List of National Defence Academy alumni

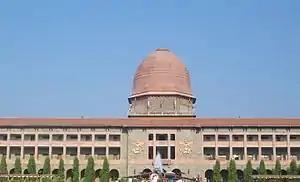
The front view of the Sudan Block of the National Defence Academy.

The Indian National Defence Academy (NDA) is the joint services academy of the Indian Armed Forces, where cadets of the three armed forces (the Army, the Navy and the Air Force) train together before beginning pre-commission training at their respective service academies (Indian Military Academy (IMA), Indian Naval Academy (INA), and Air Force Academy (AFA) for army, navy, and air force cadets respectively). Established in 1954 and located in vicinity of Khadakwasla Dam, near Pune, it is the world's first tri-service academy.